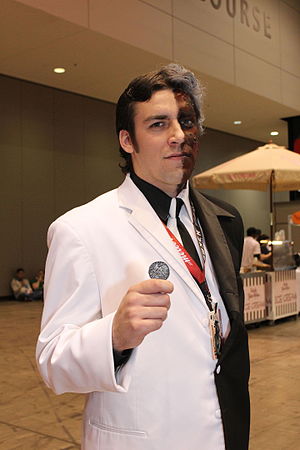
Two-Face
Two-Face er en fiktiv skurk i Batman-universet.